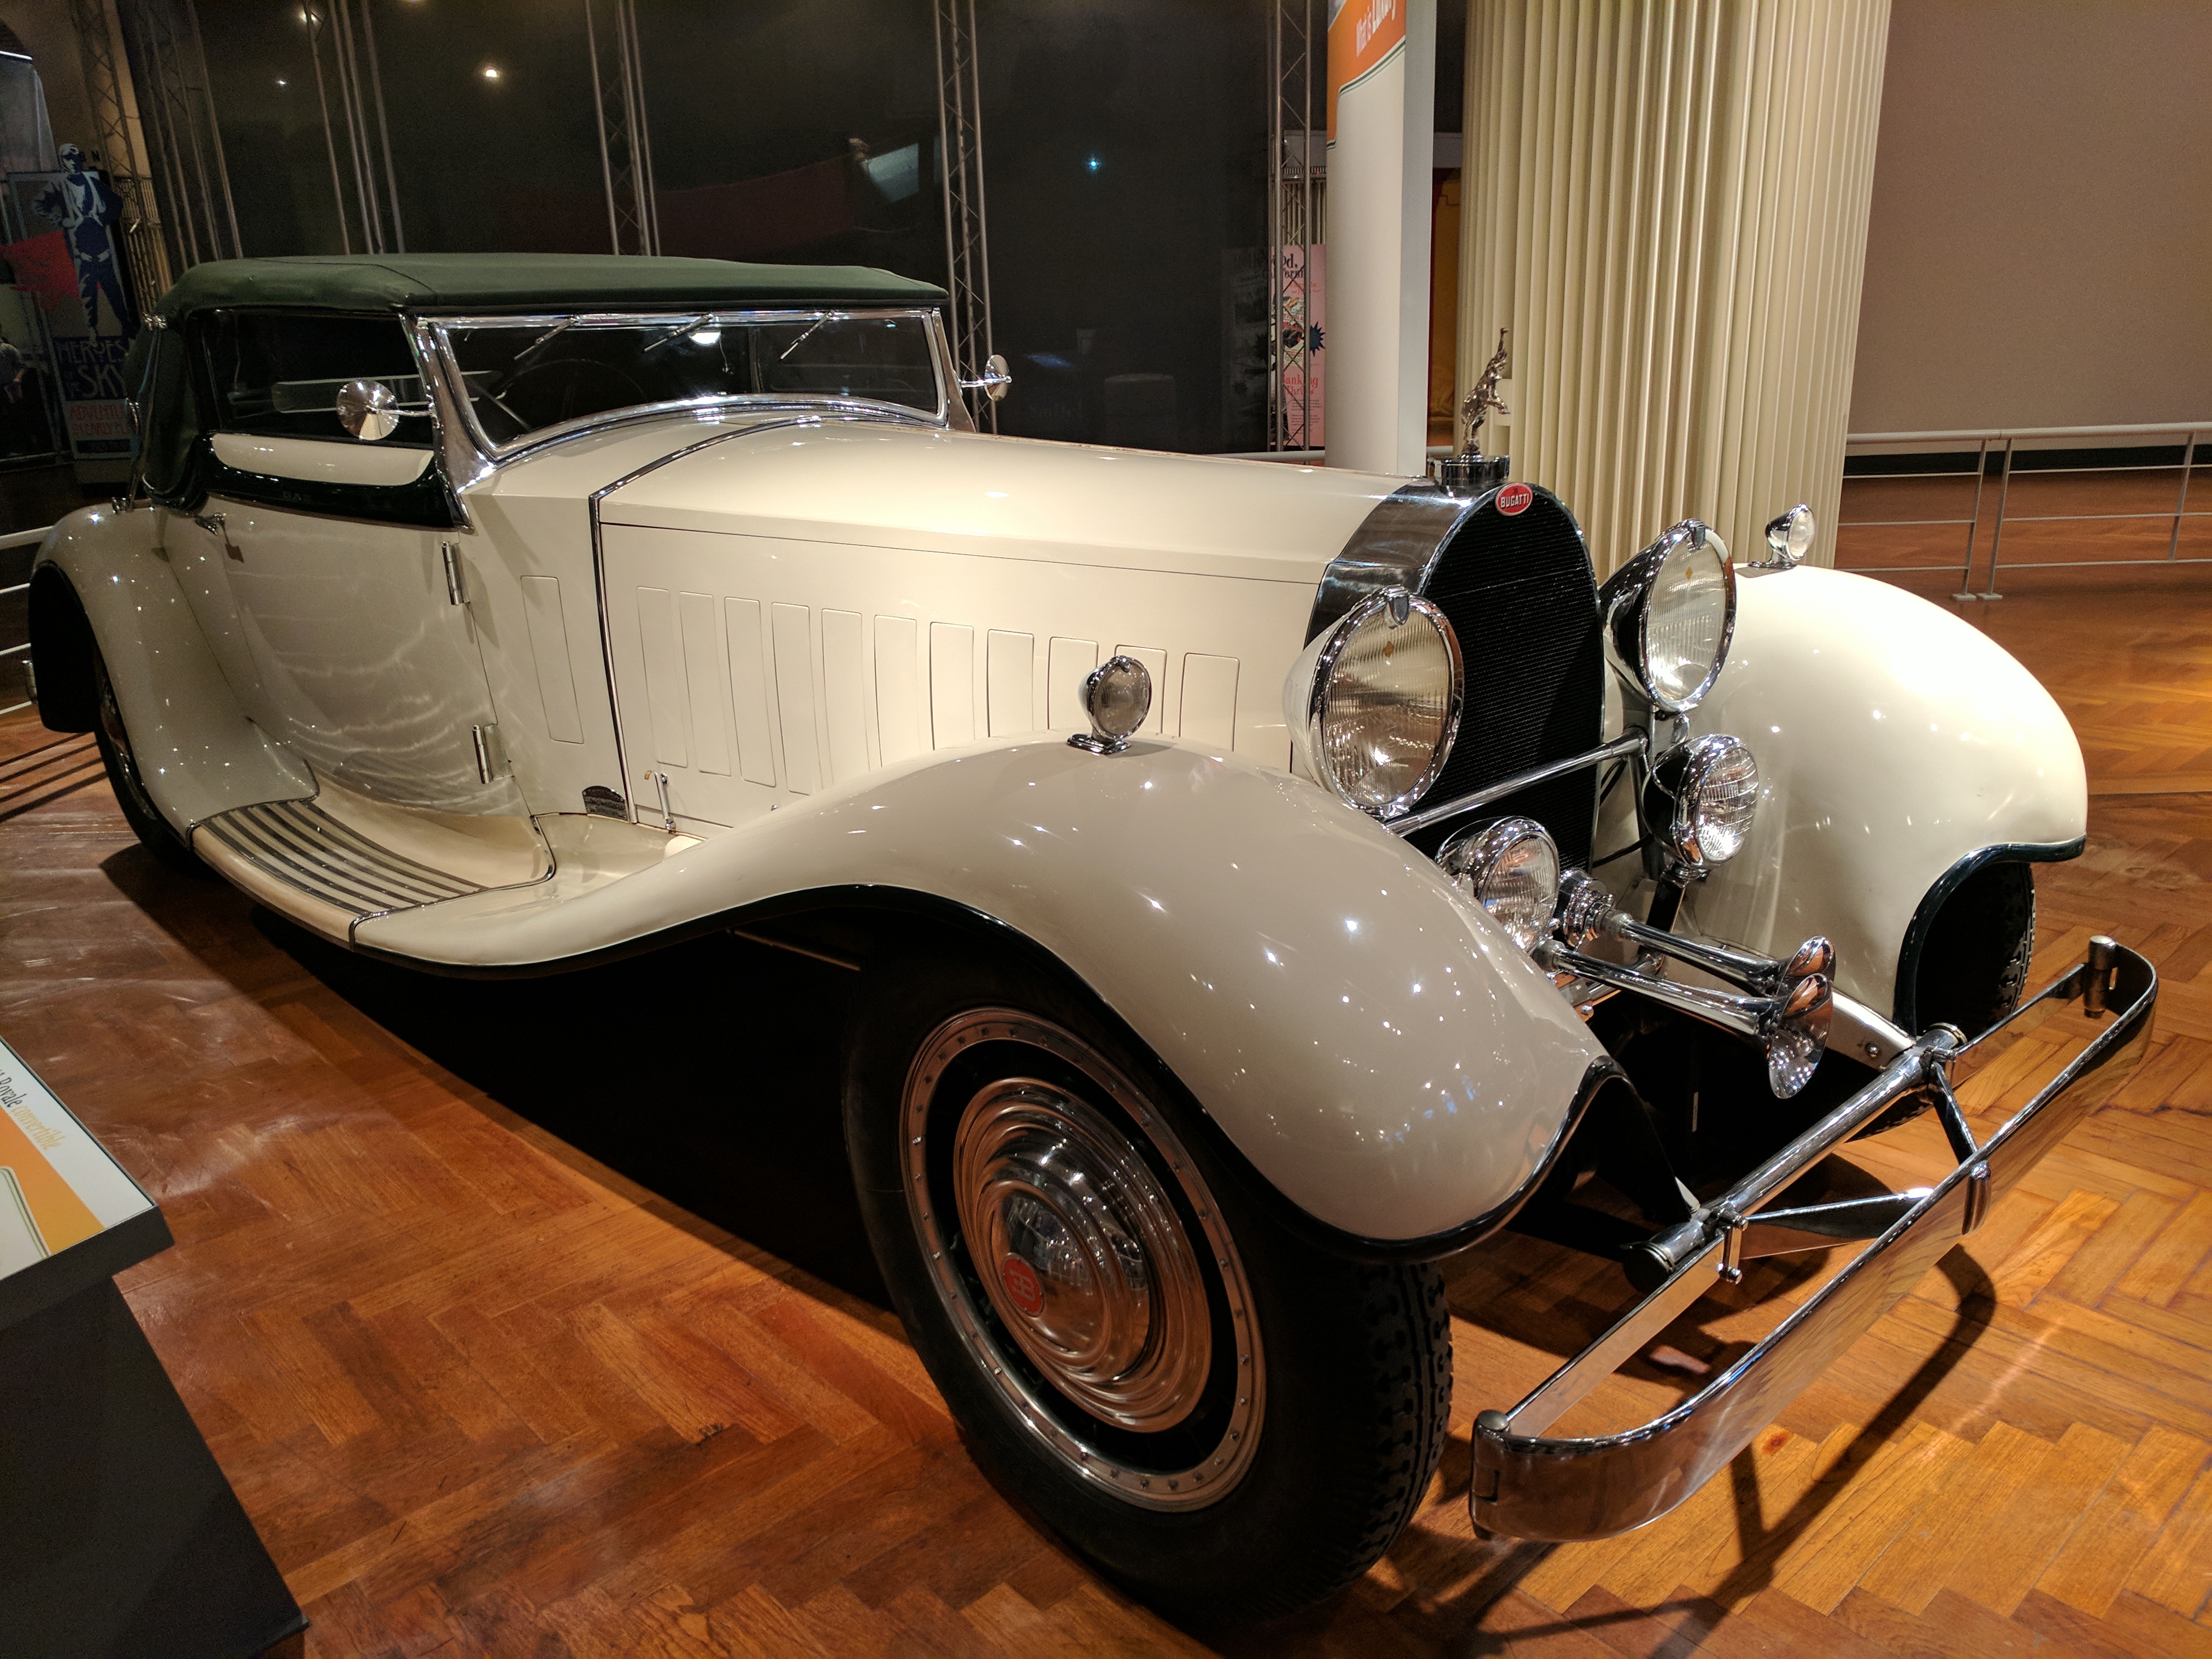
ford, museum, car, cars, auto, automobile, automobiles, machine, machines, land vehicle, vehicle, vintage car, classic, classic car, antique car, coupe, Bugatti royale, mercedes benz 500k, automotive design, convertible, sedan, Horch 853